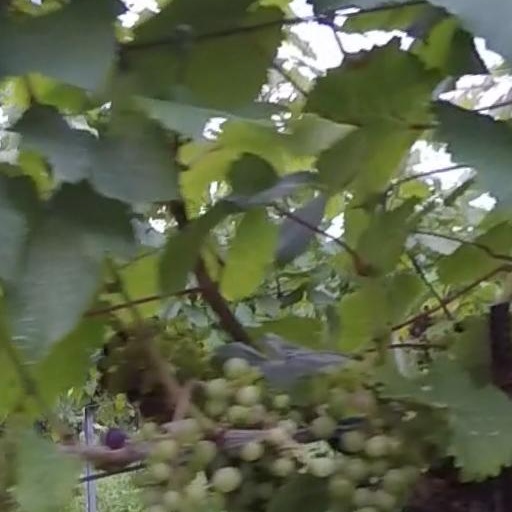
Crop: grape